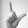
ASL letter: L